1936 FA Cup final

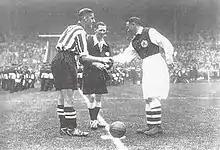
Harry Hooper of Sheffield United and Alex James of Arsenal shake hands at the start of the match

The 1936 FA Cup final was a football match between Arsenal and Sheffield United on 25 April 1936 at Wembley. The showpiece match of English football's primary cup competition, the Football Association Challenge Cup (better known as the FA Cup), it was the 61st Cup final, and the fourteenth at the national stadium.